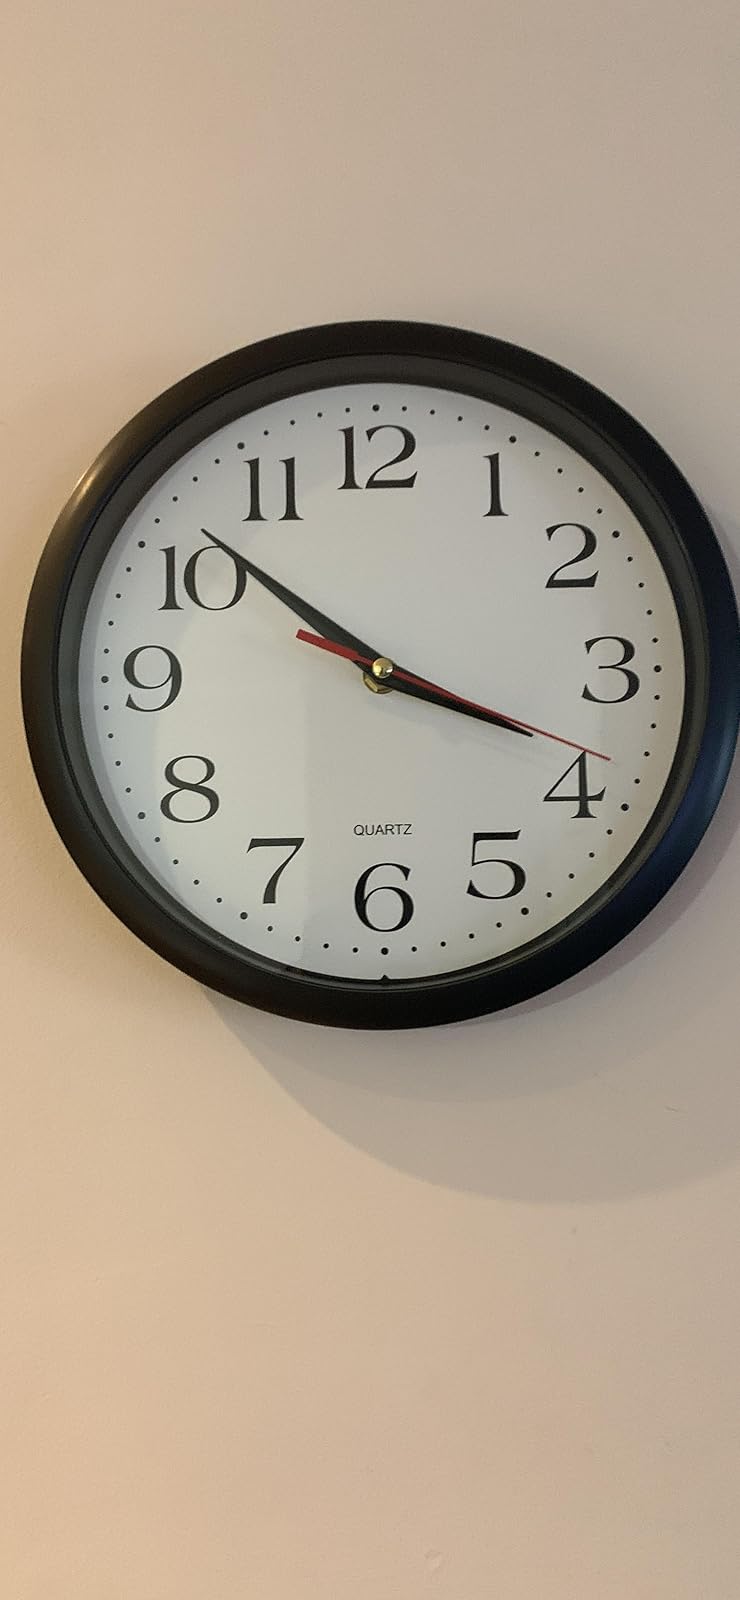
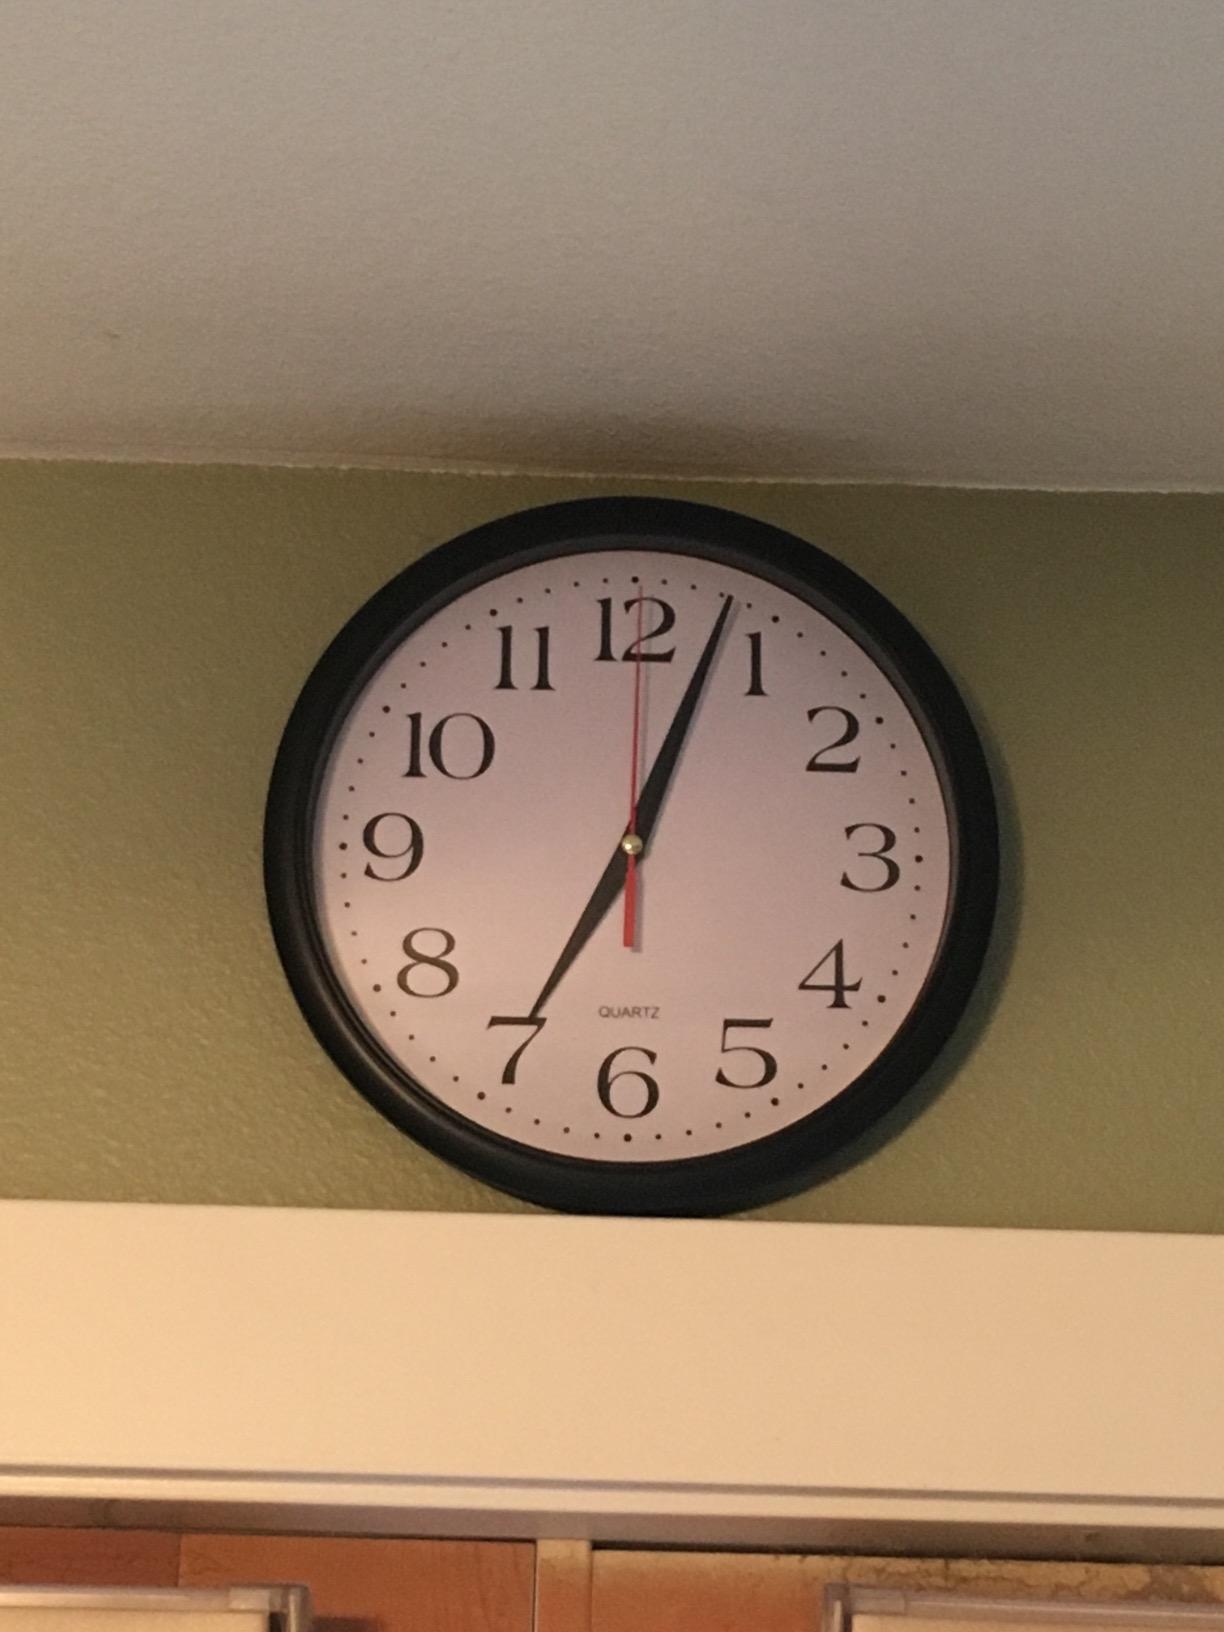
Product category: clock
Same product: yes